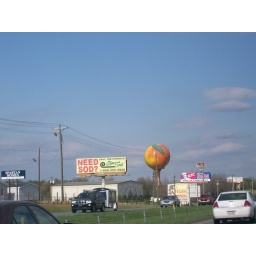
Loved the water tower in South Carolina.